Hubble bubble (astronomy)

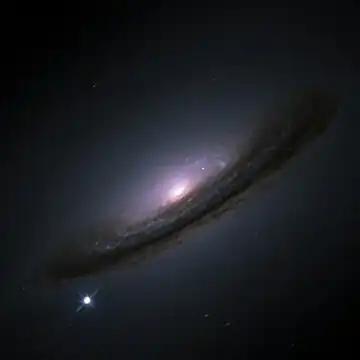
The Hubble Space Telescope reveals many local anomalies in the generally homogeneous character of interstellar space, such as this galaxy (NGC 4526) and the supernova beside it (SN 1994D).

In astronomy, a Hubble bubble would be "a departure of the local value of the Hubble constant from its globally averaged value", or, more technically, "a local monopole in the peculiar velocity field, perhaps caused by a local void in the mass density".